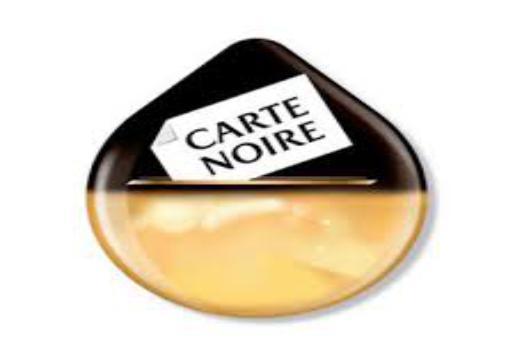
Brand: Carte Noire
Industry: Food